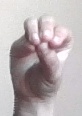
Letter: ha